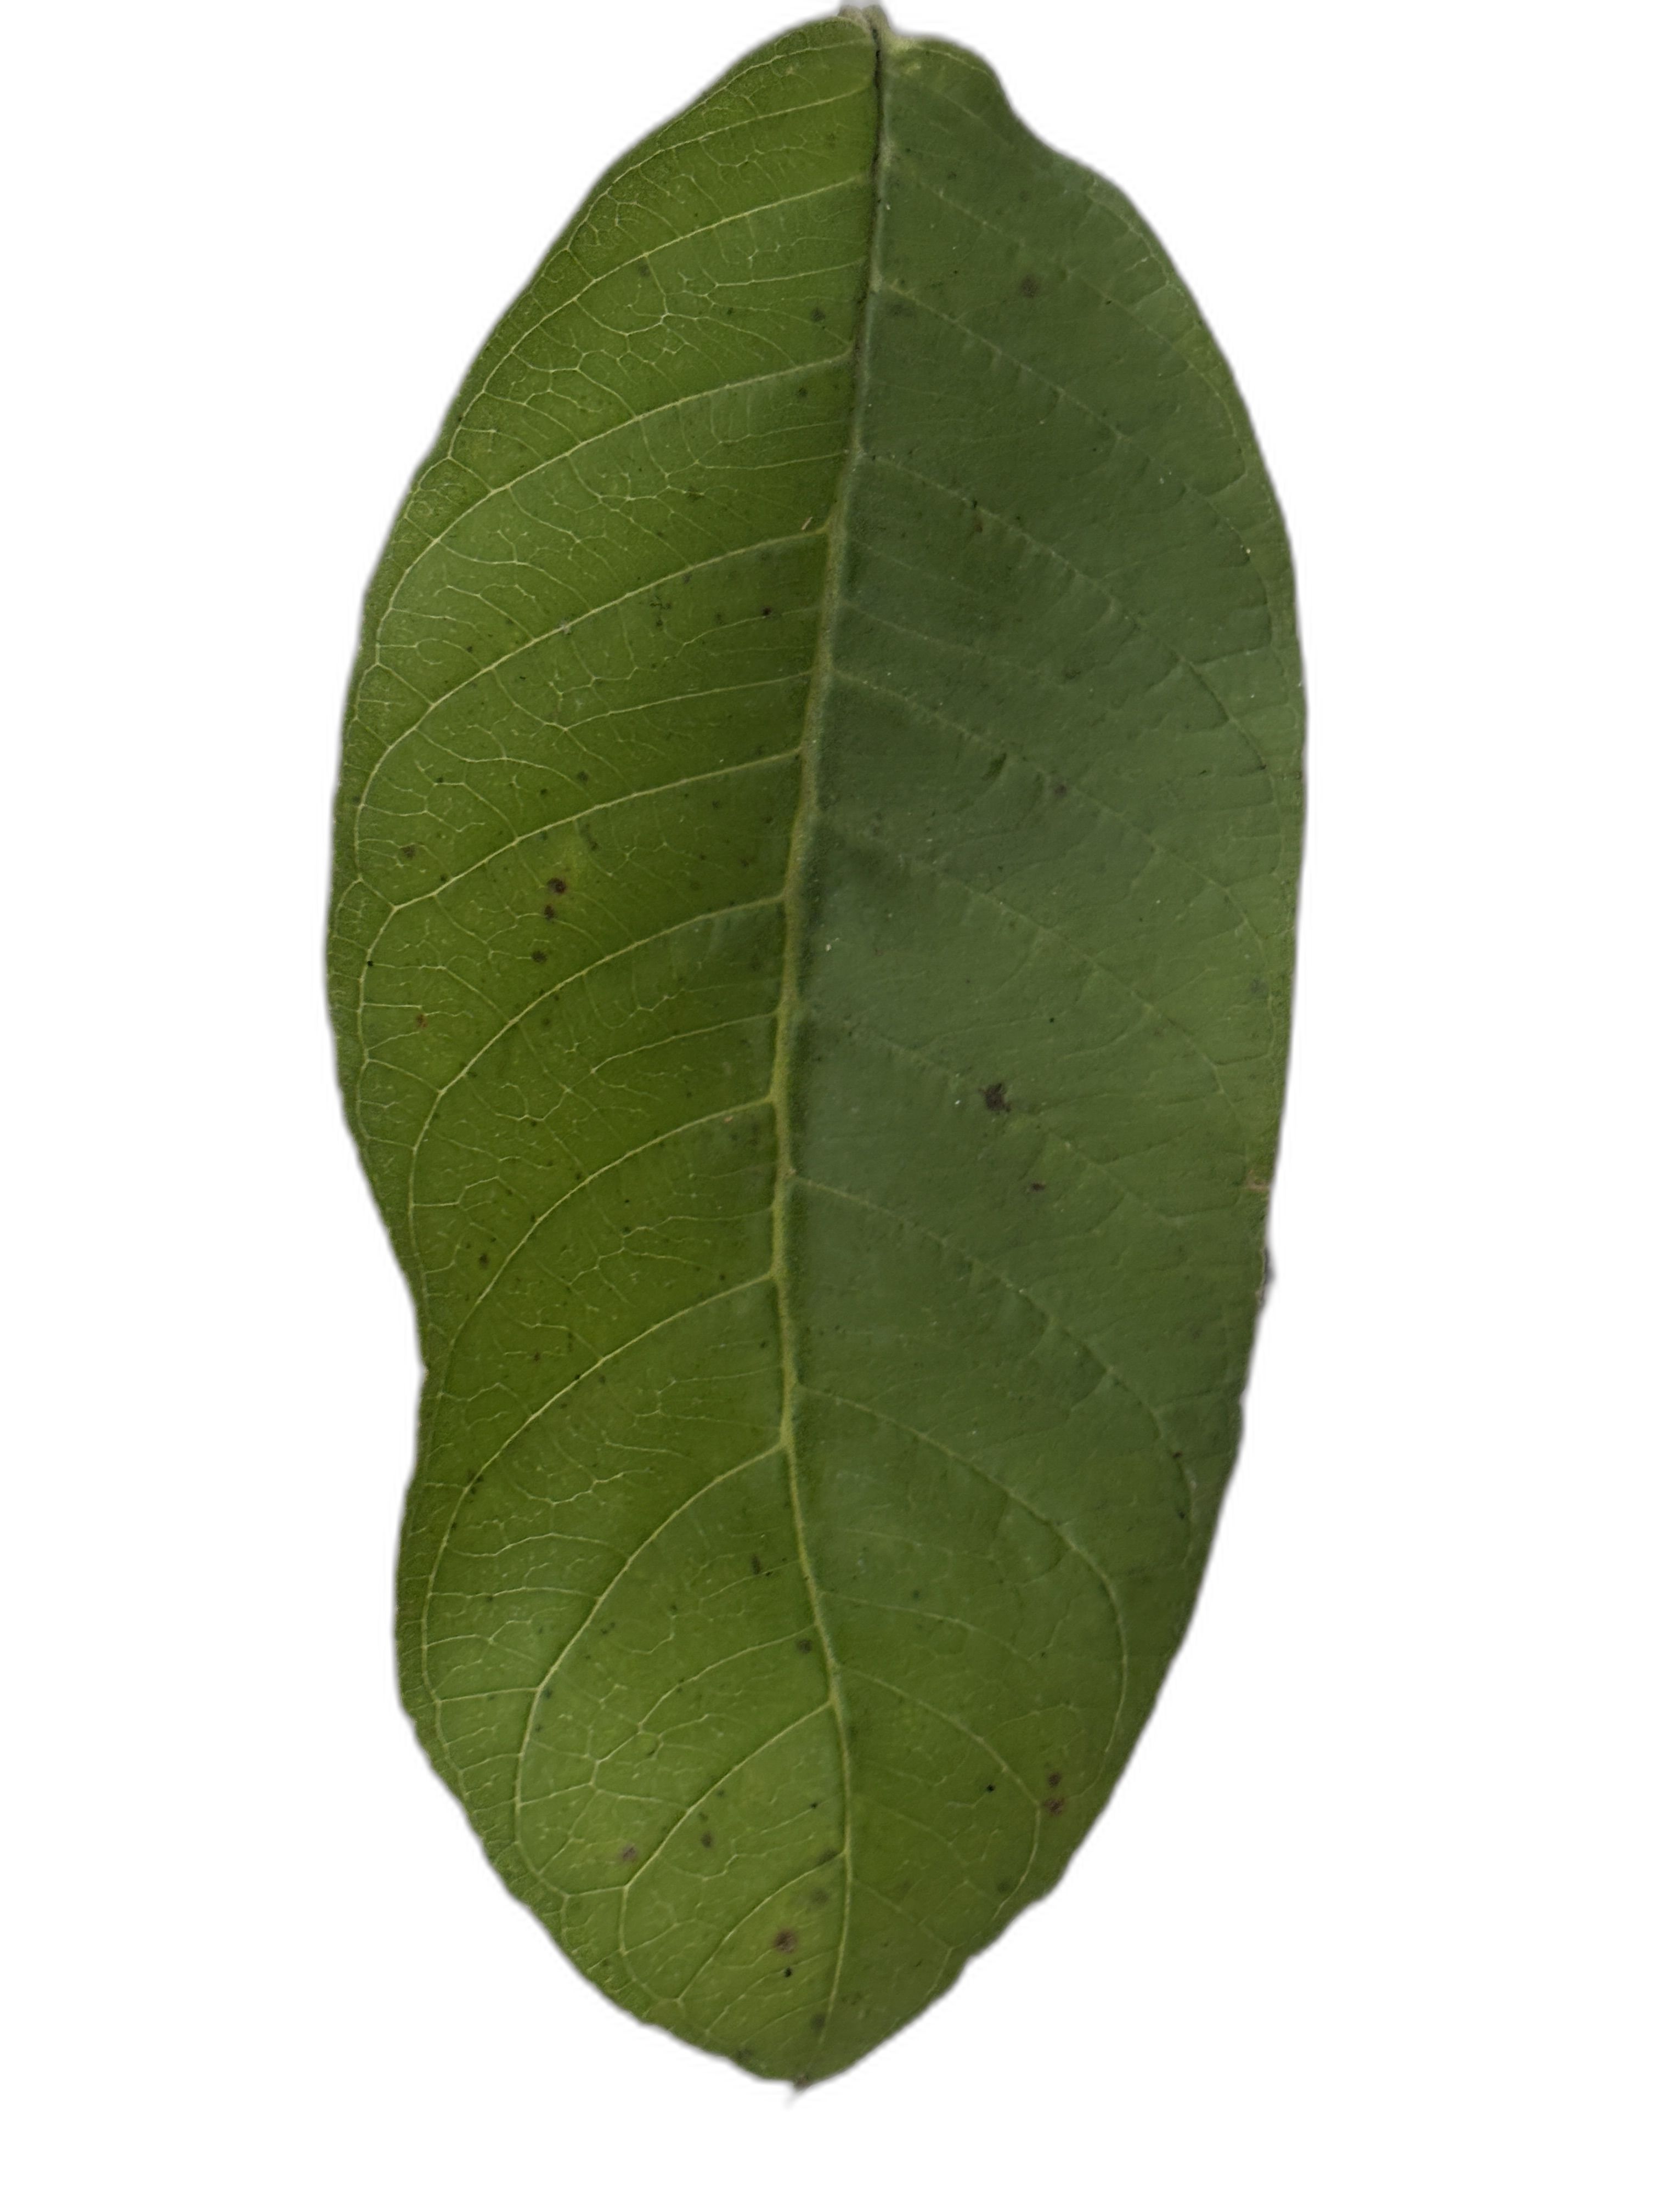
Plant part: leaf
Disease: Healthy